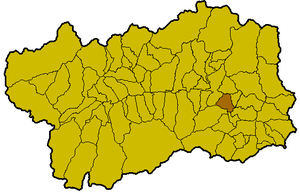
Montjovet est une commune italienne alpine de la Vallée d'Aoste.